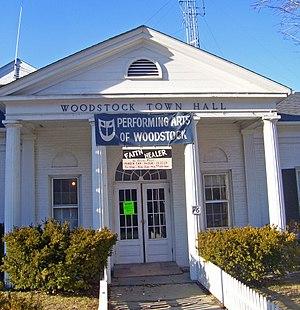
Woodstock est une ville située dans le comté d'Ulster dans l'État de New York aux États-Unis. Selon le recensement de 2010, la ville compte 5 793 habitants.